Diorite

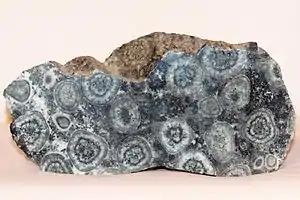
Orbicular diorite from Corsica (corsite)

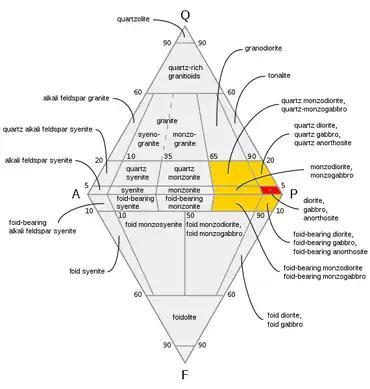
QAPF diagram with dioritoid fields highlighted in yellow and diorite in red

Diorite is an intrusive igneous rock formed by the slow cooling underground of magma (molten rock) that has a moderate content of silica and a relatively low content of alkali metals. It is intermediate in composition between low-silica (mafic) gabbro and high-silica (felsic) granite.